Cosworth

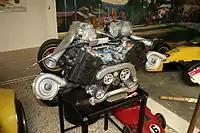
Cosworth GBA

The GBA was designed by Keith Duckworth and Geoff Goddard, though many in Formula One doubted Duckworth's ability to design another truly competitive engine due to his known distaste for turbocharging in general. Rather than design an entirely new engine, Duckworth instead chose to originally try and develop an old, modified 4-cylinder BDA sports car engine as he believed 4-cylinder engines were more compact and economical than a V6 (Cosworth's chief race engine designer Geoff Goddard was against the idea of the straight 4, but reluctantly let Duckworth go down that path). However, after numerous failures of the test engines on the dynamometer which were eventually traced to an incurable vibration at the crankshaft, Duckworth and Goddard designed an all new 120° V6 engine instead, the same configuration as the Ferrari V6 turbo engine used from 1981 to 1986. The BDA engine was originally limited to 10,000 RPM in sports car racing, but with a turbo its failures generally happened at around 11,000 RPM. The first 4-cylinder test engine was so badly damaged that it actually changed the shape of the engine block to the point where the crankshaft would not move- the engine was simply not designed to be turbocharged. As around four months had been lost in trying to get the 4-cylinder engine to work, Ford and Cosworth's plan for the engine to debut with Haas Lola in was pushed back to the 1986 season.